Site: saxony
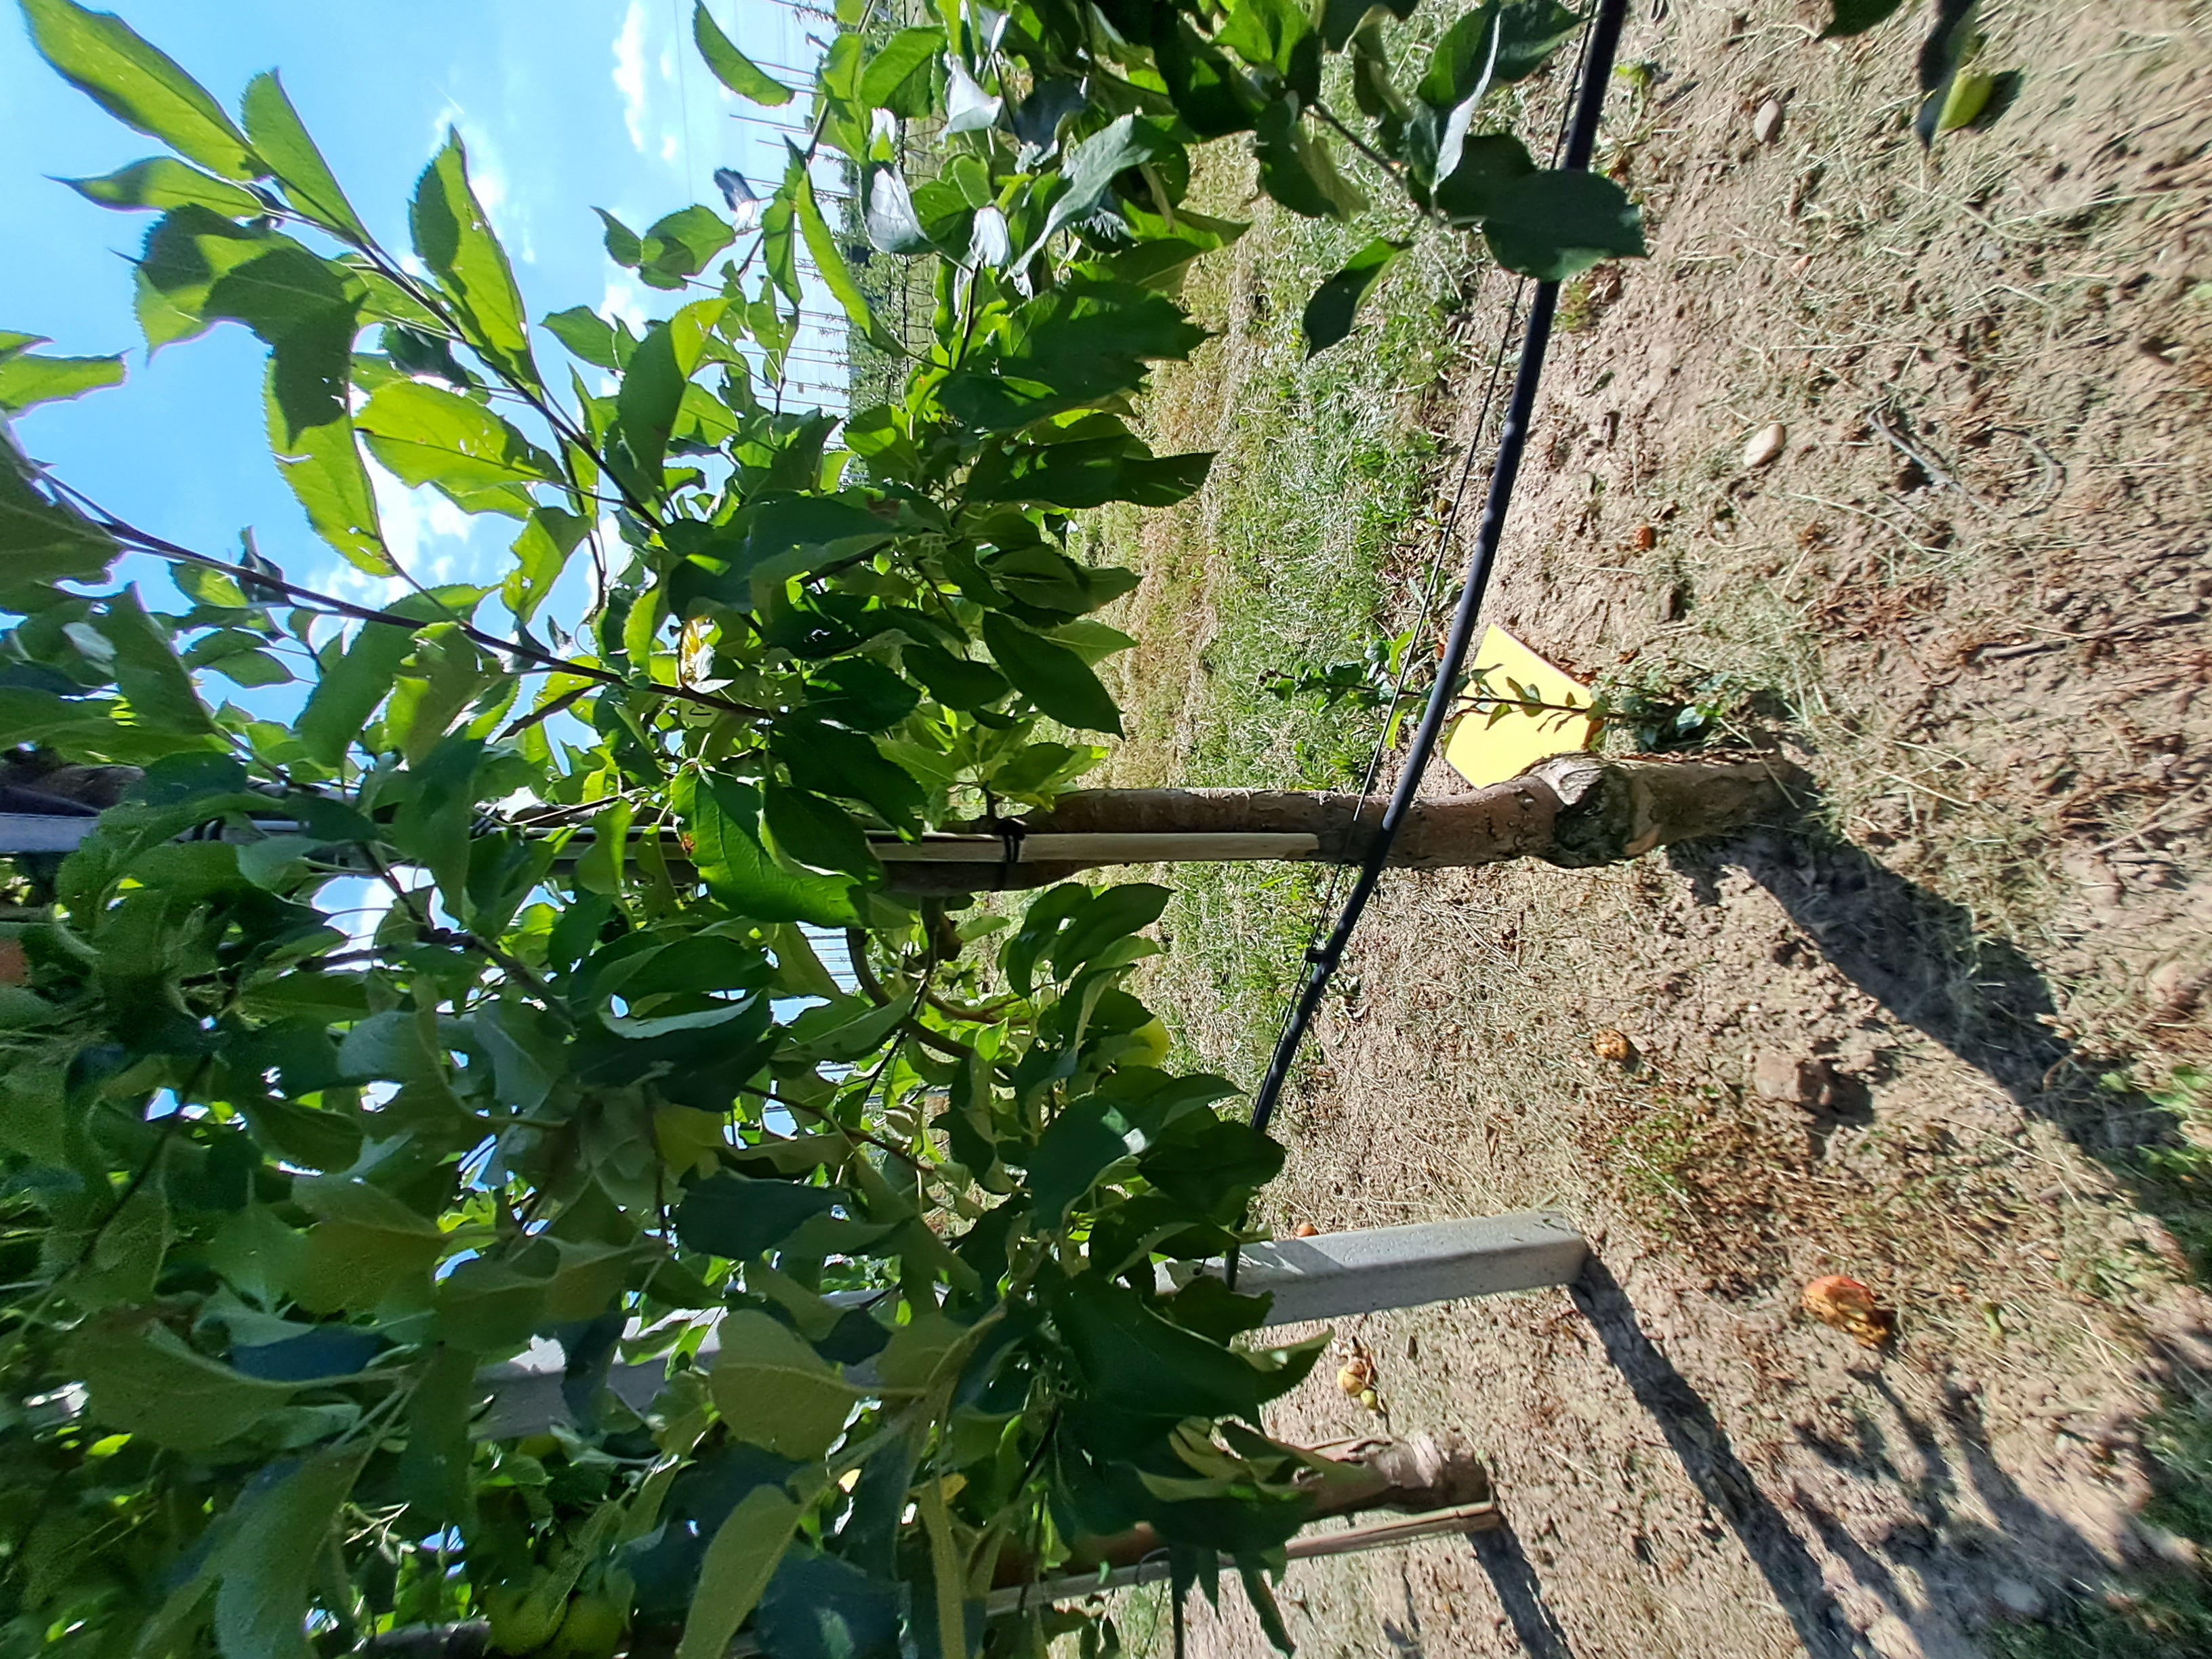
Growth stage (BBCH 81): Maturity of fruit and seed